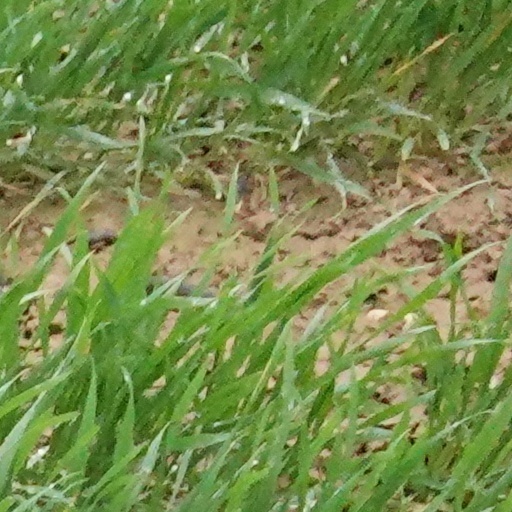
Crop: wheat